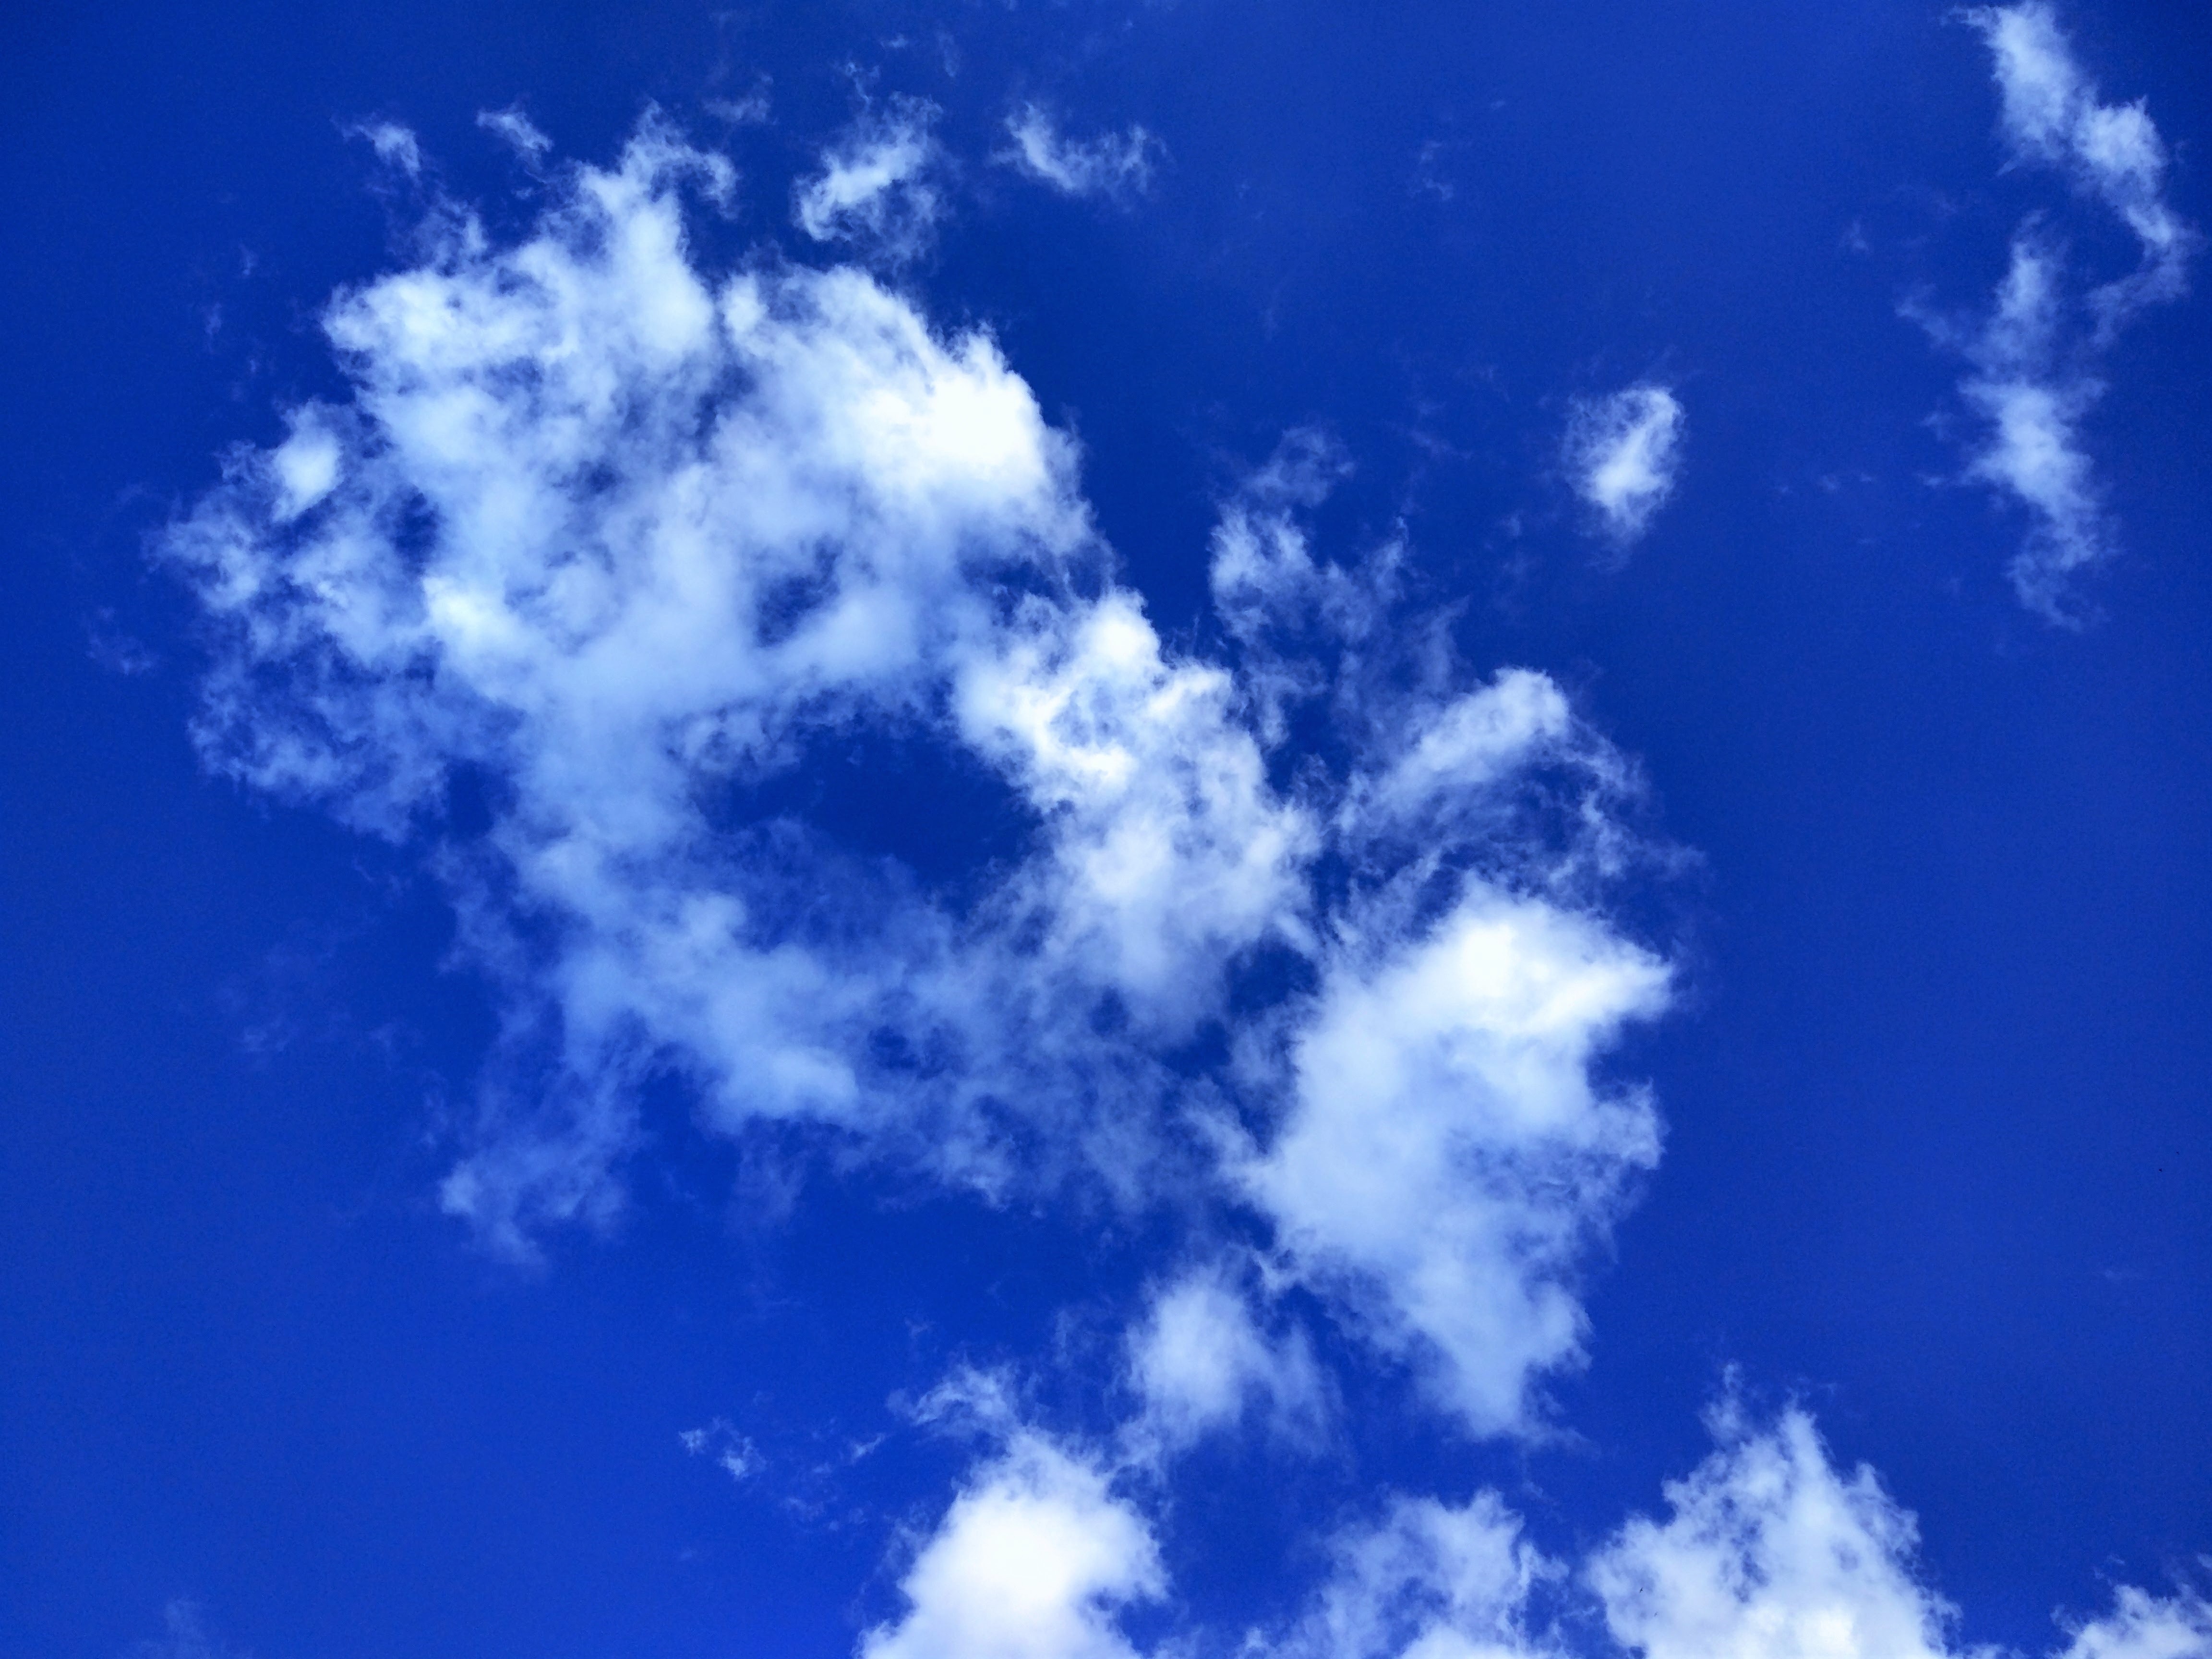
horizon, cloud, sky, sunlight, atmosphere, daytime, cumulus, blue, clouds sky, sky clouds, blue sky clouds, meteorological phenomenon, atmosphere of earth